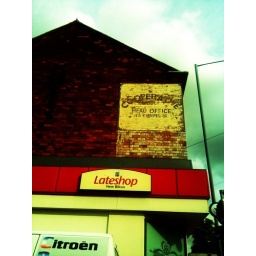
Just spotted the antique sign above our local Coop.